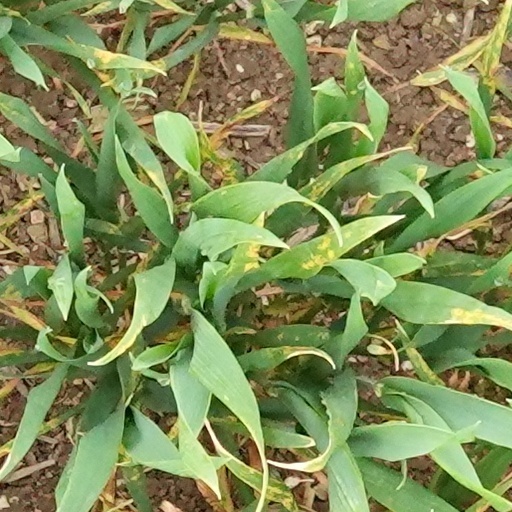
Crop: wheat